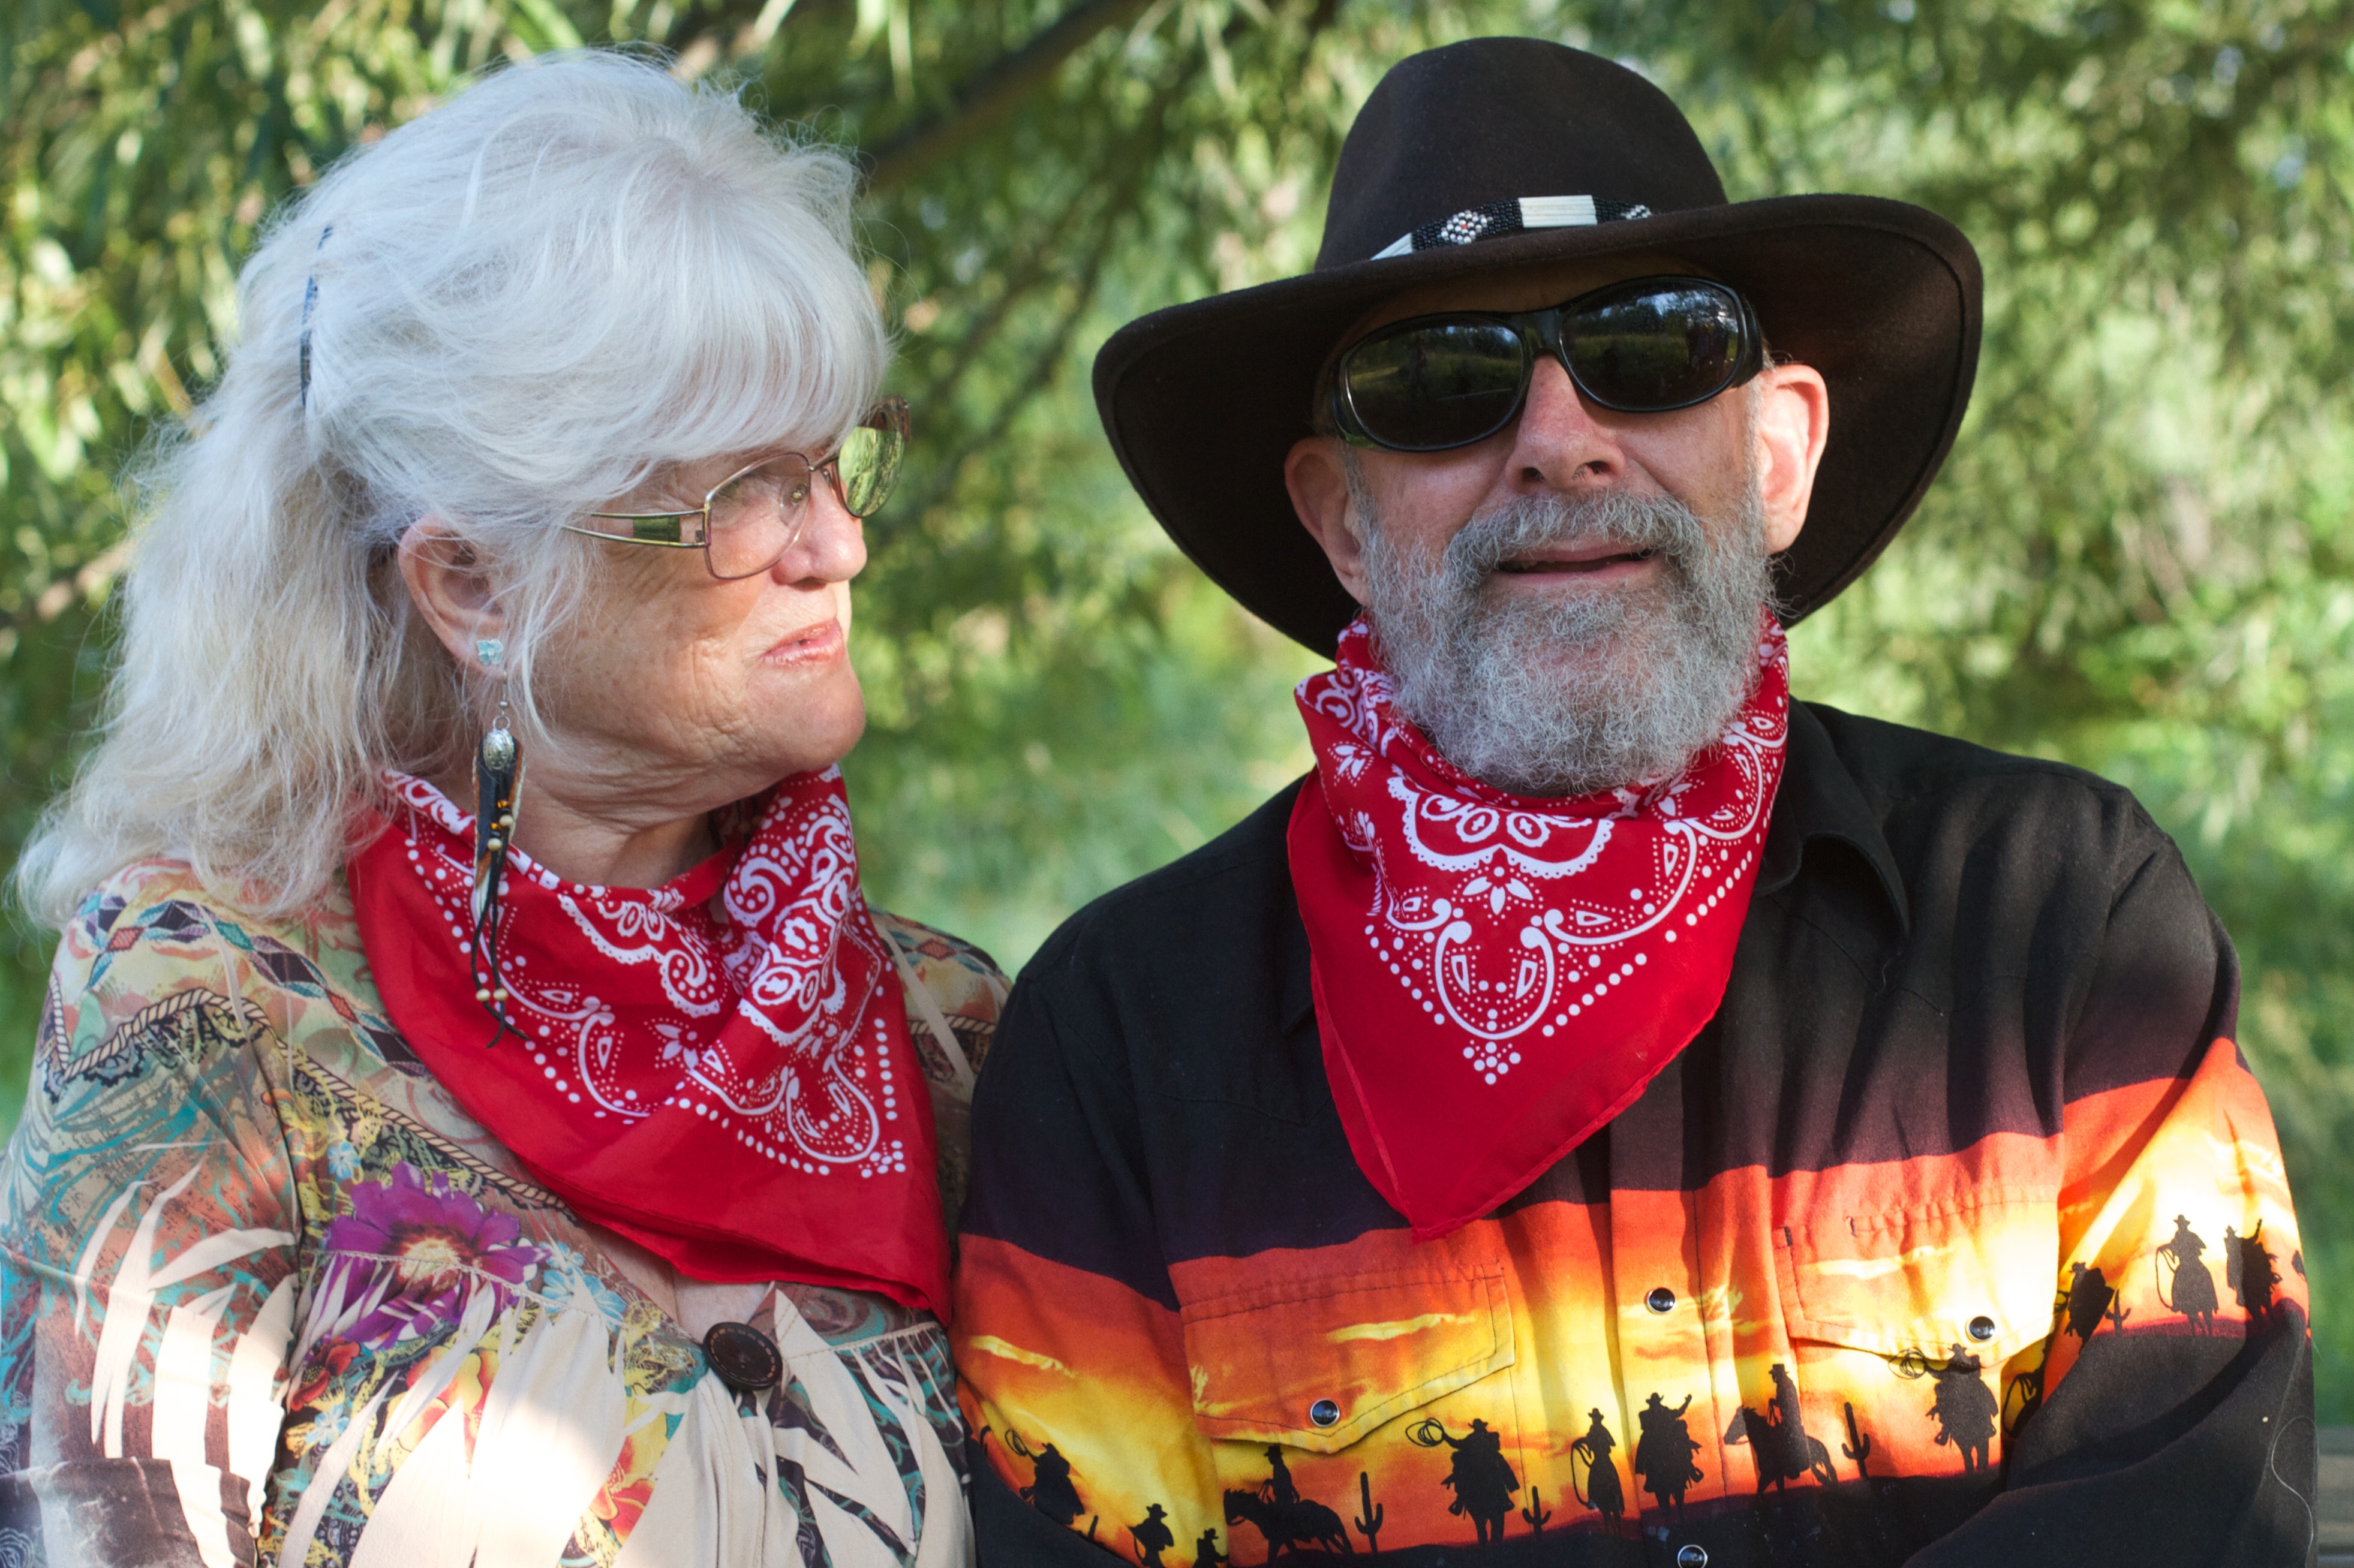
people, carnival, festival, tradition, costume